Cherry Street Strauss Trunnion Bascule Bridge

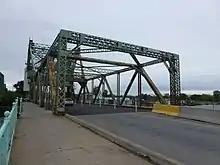
The bridge's south end in 2013

The city spent to refurbish the bridge in 2007. The Toronto Port Authority made further repairs from December 2012 to September 2013 at a cost of .